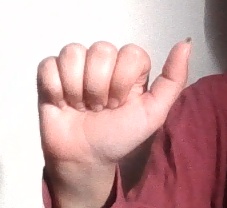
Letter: dhad